Fiberfab Avenger GT

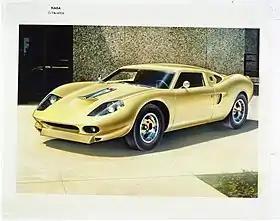

The Avenger GT was a kit car produced by Fiberfab. It was designed in California and manufactured in the United States and Canada for 12 years, from late 1966 until 1978.